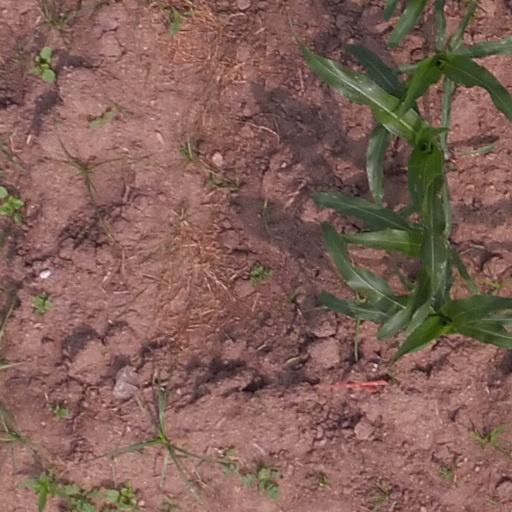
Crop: maize; corn